The Oyster Eater

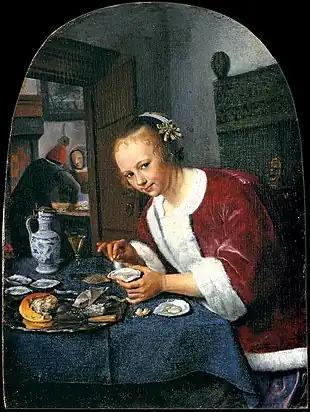
Jan Steen, "The Oyster Eater" or "Girl Offering Oysters", 1658–1660, oil on panel

The Oyster Eater (Dutch: "Het oestereetstertje") or Girl Offering Oysters ("Meisje, oesters aanbiedend") is a small oil-on-panel painting by Jan Steen dating to c.1658–1660. Since 1936, it has been in the collection of the Mauritshuis in the Hague. It is a genre painting that demonstrates Steen's intricate style and use of domestic settings. It also shows Steen's use of symbolism with oysters to create a theme of earthly lust.